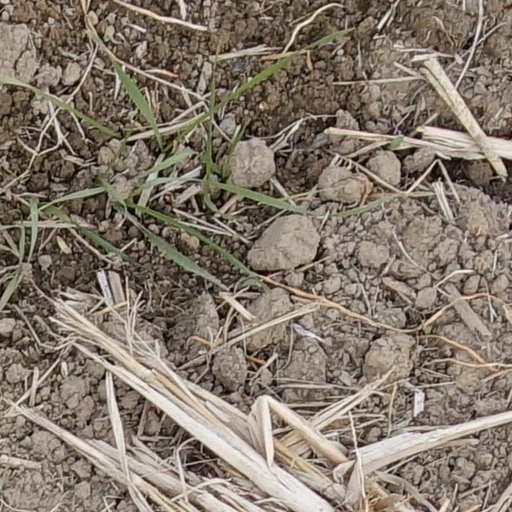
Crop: wheat